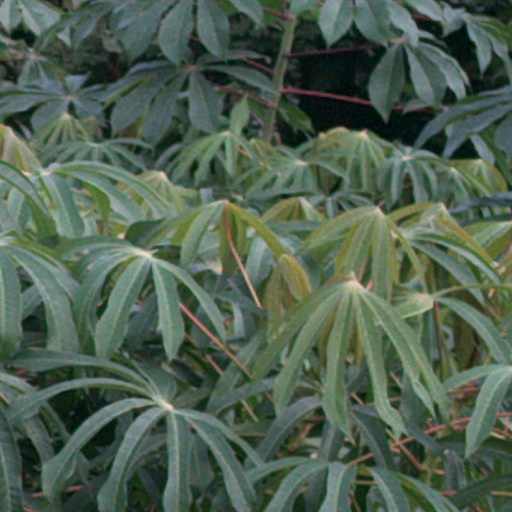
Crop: cassava